Zion Lutheran Church and Graveyard

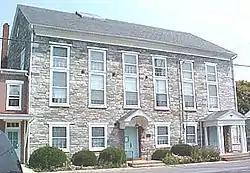
Front of the church

Zion Lutheran Church and Graveyard is a historic church on Rosanna Street in Hummelstown, Pennsylvania, USA.